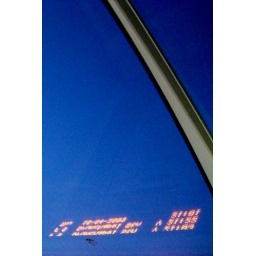
Ghost bus times in the sky